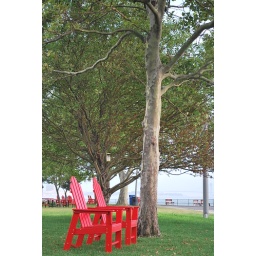
sitting under a tree